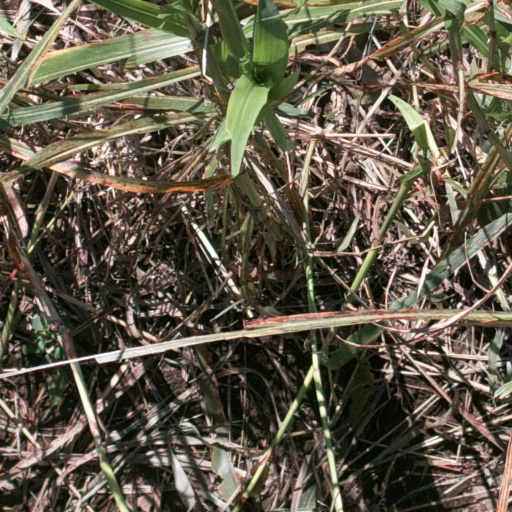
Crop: sorghum